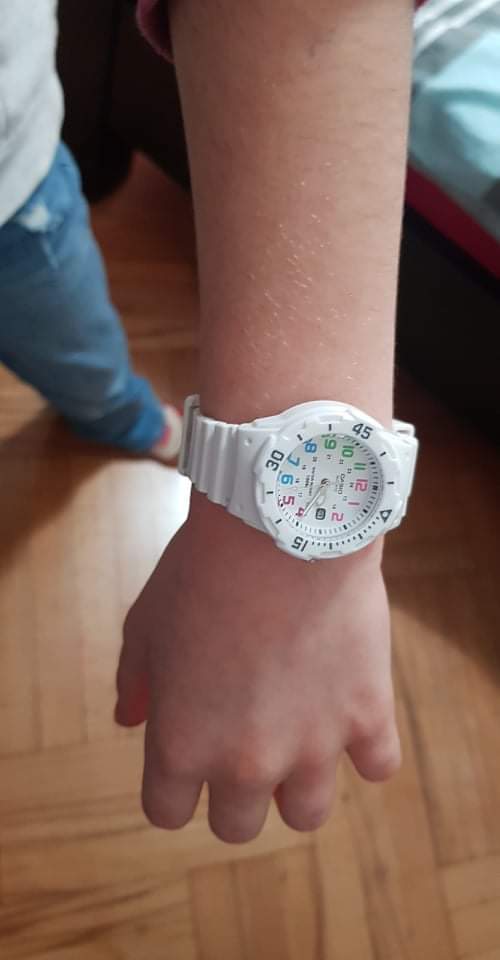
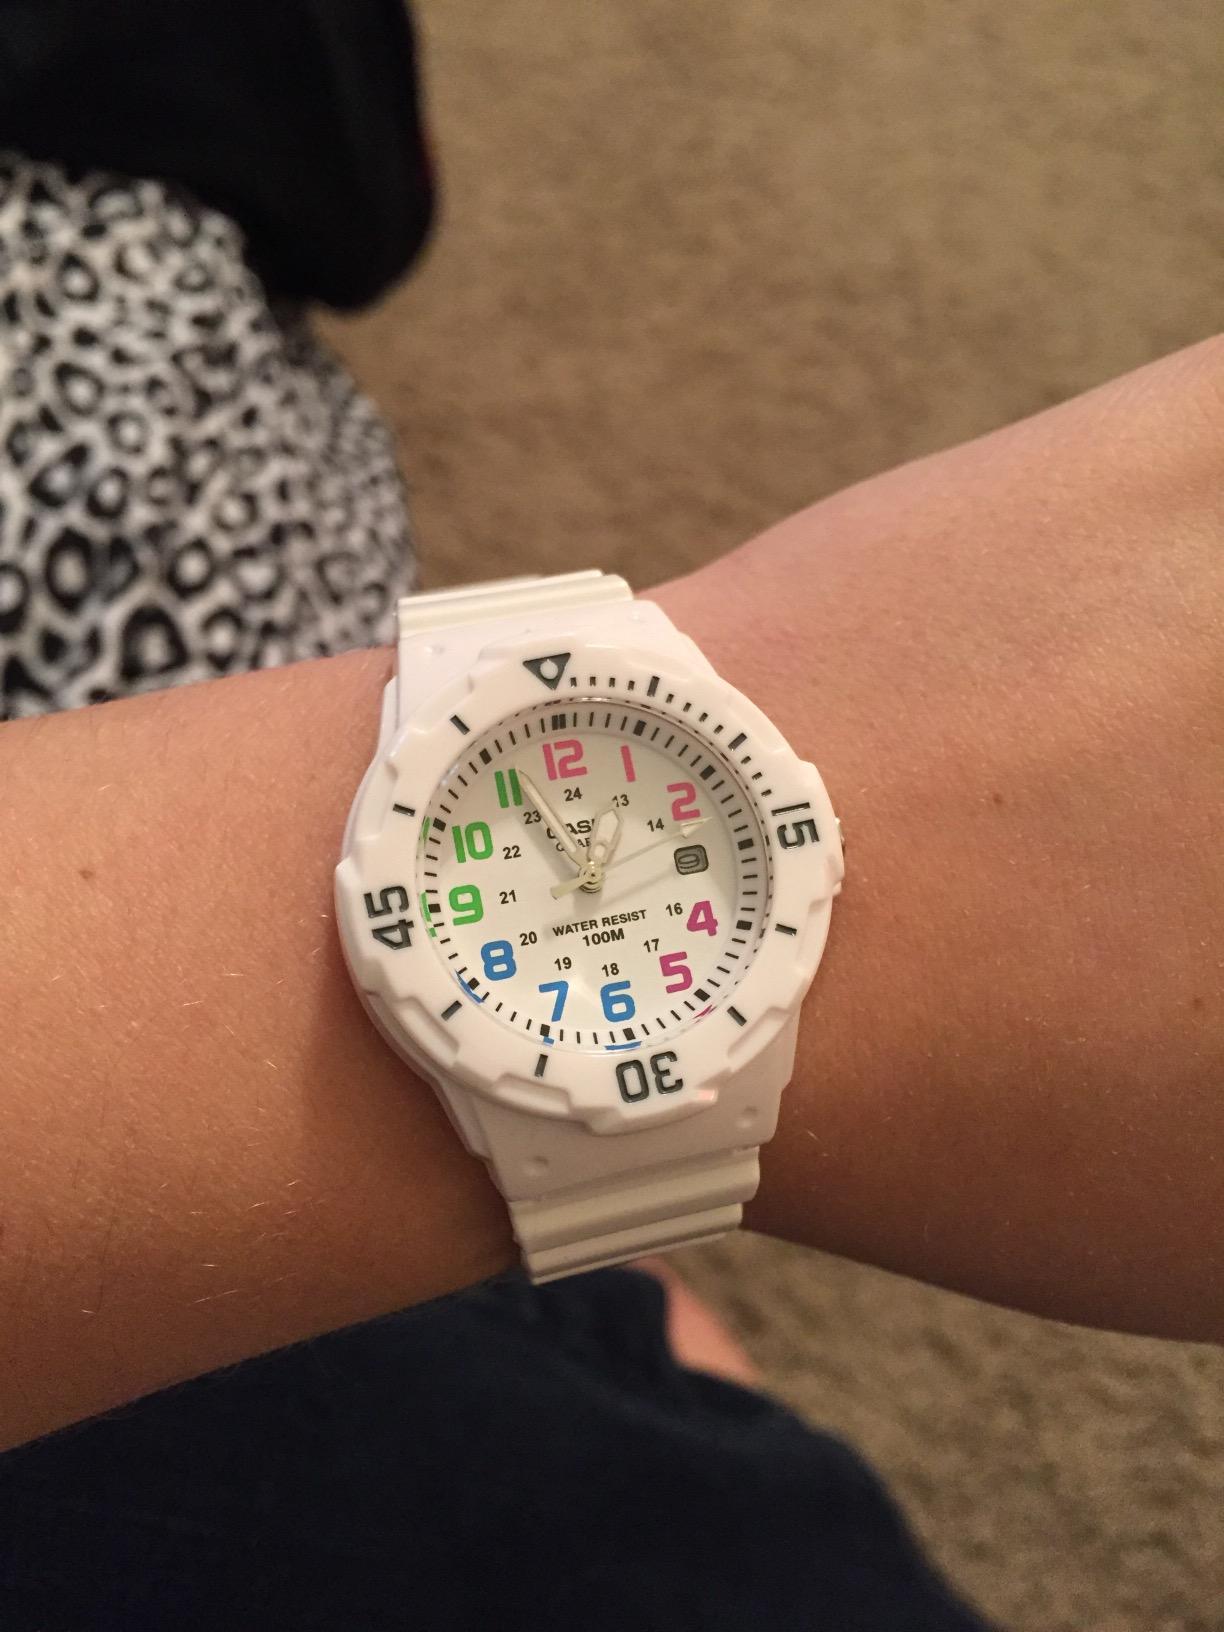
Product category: accessories_watch
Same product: yes